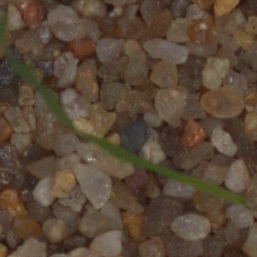
Label: black_grass